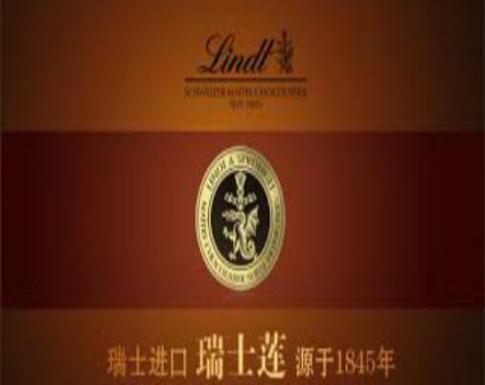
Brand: lindt
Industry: Food